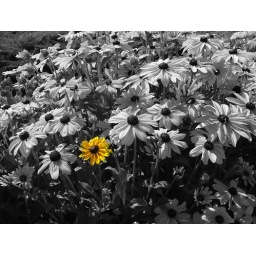
Yellow flower in grey flowers